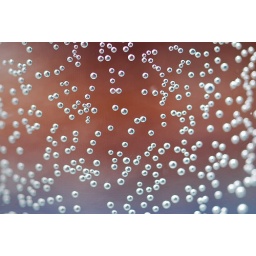
air bubbles in a glass of water in front of an orange juice can